Church of San Giovanni in Valle

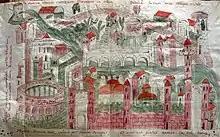
Raterian iconography, mid-10th century, the oldest depiction of the city of Verona. The church of San Giovanni in Valle can be seen in the upper right corner

According to this supposition, following the conversion of the Lombards to Catholicism at the end of the 7th century, the church of San Giovanni must have been consecrated to Christian orthodoxy, as is evidenced by its mention in the famous Versus de Verona, a poem describing Verona and its churches in the early Middle Ages. Further confirmation of this comes from a document by Bishop Rotaldo dating from 813, at the time of the reign of Pepin of Italy, in which it is attested that San Giovanni was a Christian parish church equipped with a baptismal font. Bishop Rotaldo again received a privilege from Emperor Louis the Pious on June 13, 820, in which the church of San Giovanni in Valle was described as a simple oratorium, showing that it had lost its importance.